Scott J. Freidheim

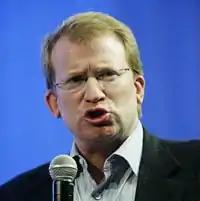

Scott Jon Freidheim (born July 31, 1965) is an American businessman. He is the managing partner of Freidheim Capital.